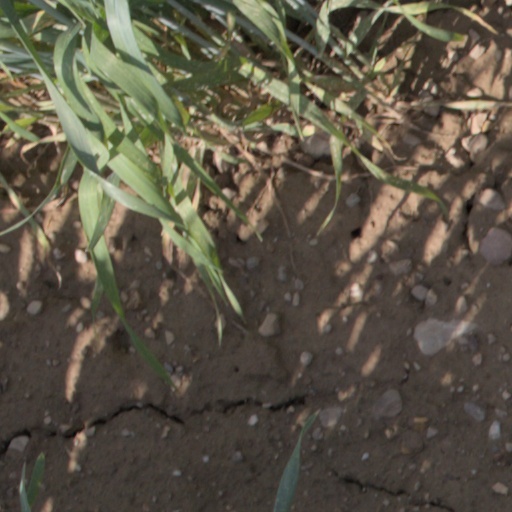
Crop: wheat